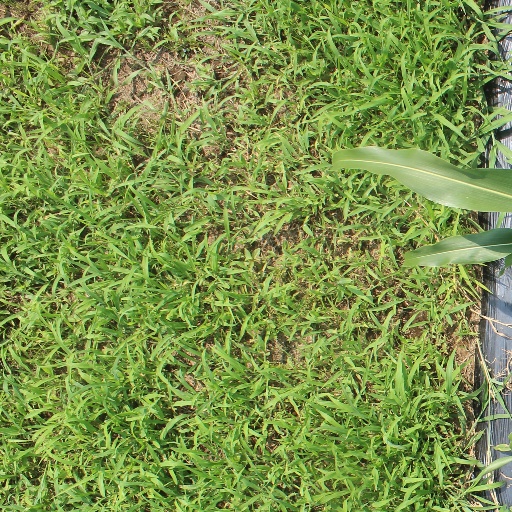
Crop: sorghum